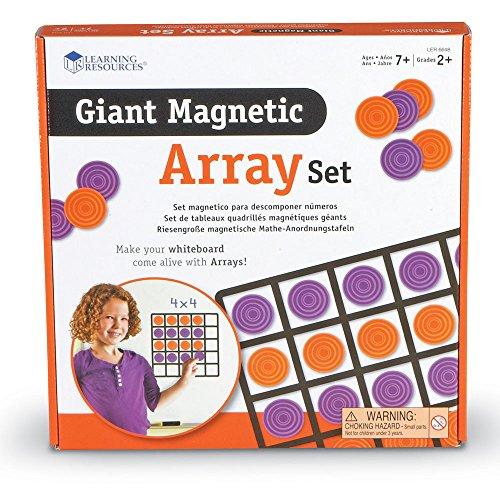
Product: Learning Resources Giant Magnetic Array Set
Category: Toys & Games | Learning & Education | Counting & Math Toys
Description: Includes 2 magnetic 5 x 5 arrays, 50 discs, and activity guide.
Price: $17.26
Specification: ASIN:B00S2XPNZ4|ShippingWeight:1.45pounds(Viewshippingratesandpolicies)|DomesticShipping:ItemcanbeshippedwithinU.S.|InternationalShipping:ThisitemcanbeshippedtoselectcountriesoutsideoftheU.S.LearnMore|DateFirstAvailable:December31,2014